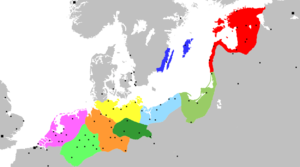
Groningen / Eksterne henvisninger
Hanseforbundet ca. 1400
Groningen er en by i den nordlige del af Holland. Byen, der har 200.952 indbyggere, er administrationsby i provinsen Groningen.